416th Flight Test Squadron

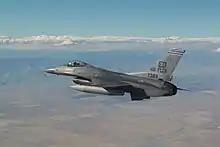
A squadron F-16 flies over the Mojave desert

The second predecessor of the squadron, the 6516th Test Squadron, was activated at Edwards Air Force Base, California in March 1989 for testing weapons systems and specialized equipment for the General Dynamics F-16 Fighting Falcon. Because of this mission, the squadron is equipped with a variety of F-16 models. Weapons testing is typically conducted together with operational testing squadrons stationed at Eglin Air Force Base. Squadron F-16s involved in these tests are usually painted in a regular gray USAF scheme, while squadron aircraft used as chase planes for other aircraft test programs had red tails and ventral fins. These chase planes are used to chase Lockheed Martin F-22 Raptors and Lockheed Martin F-35 Lightning IIs, at Eglin and at Naval Air Station Joint Reserve Base Fort Worth. Other squadron planes used to test radar sets or to conduct anechoic testing are completely white.